Fort Adair

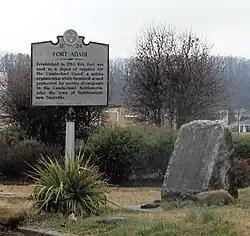
Historical marker and monument near the site of Fort Adair

Fort Adair (sometimes called Adair's Station) was a stockade fortification that served as a supply depot for early settlers migrating west. The structure was constructed in 1788 or around 1791 at Grassy Valley, an early European settlement in the Appalachian Ridge-and-Valley region of East Tennessee. The presence of a supply station encouraged more Europeans to settle in the vicinity. The town of Fountain Head was founded around Fort Adair by settlers of Grassy Valley and later renamed to Fountain City. Since its annexation in 1962, Fountain City is a neighborhood of northern Knoxville, Tennessee.